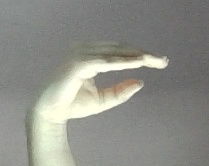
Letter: jeem